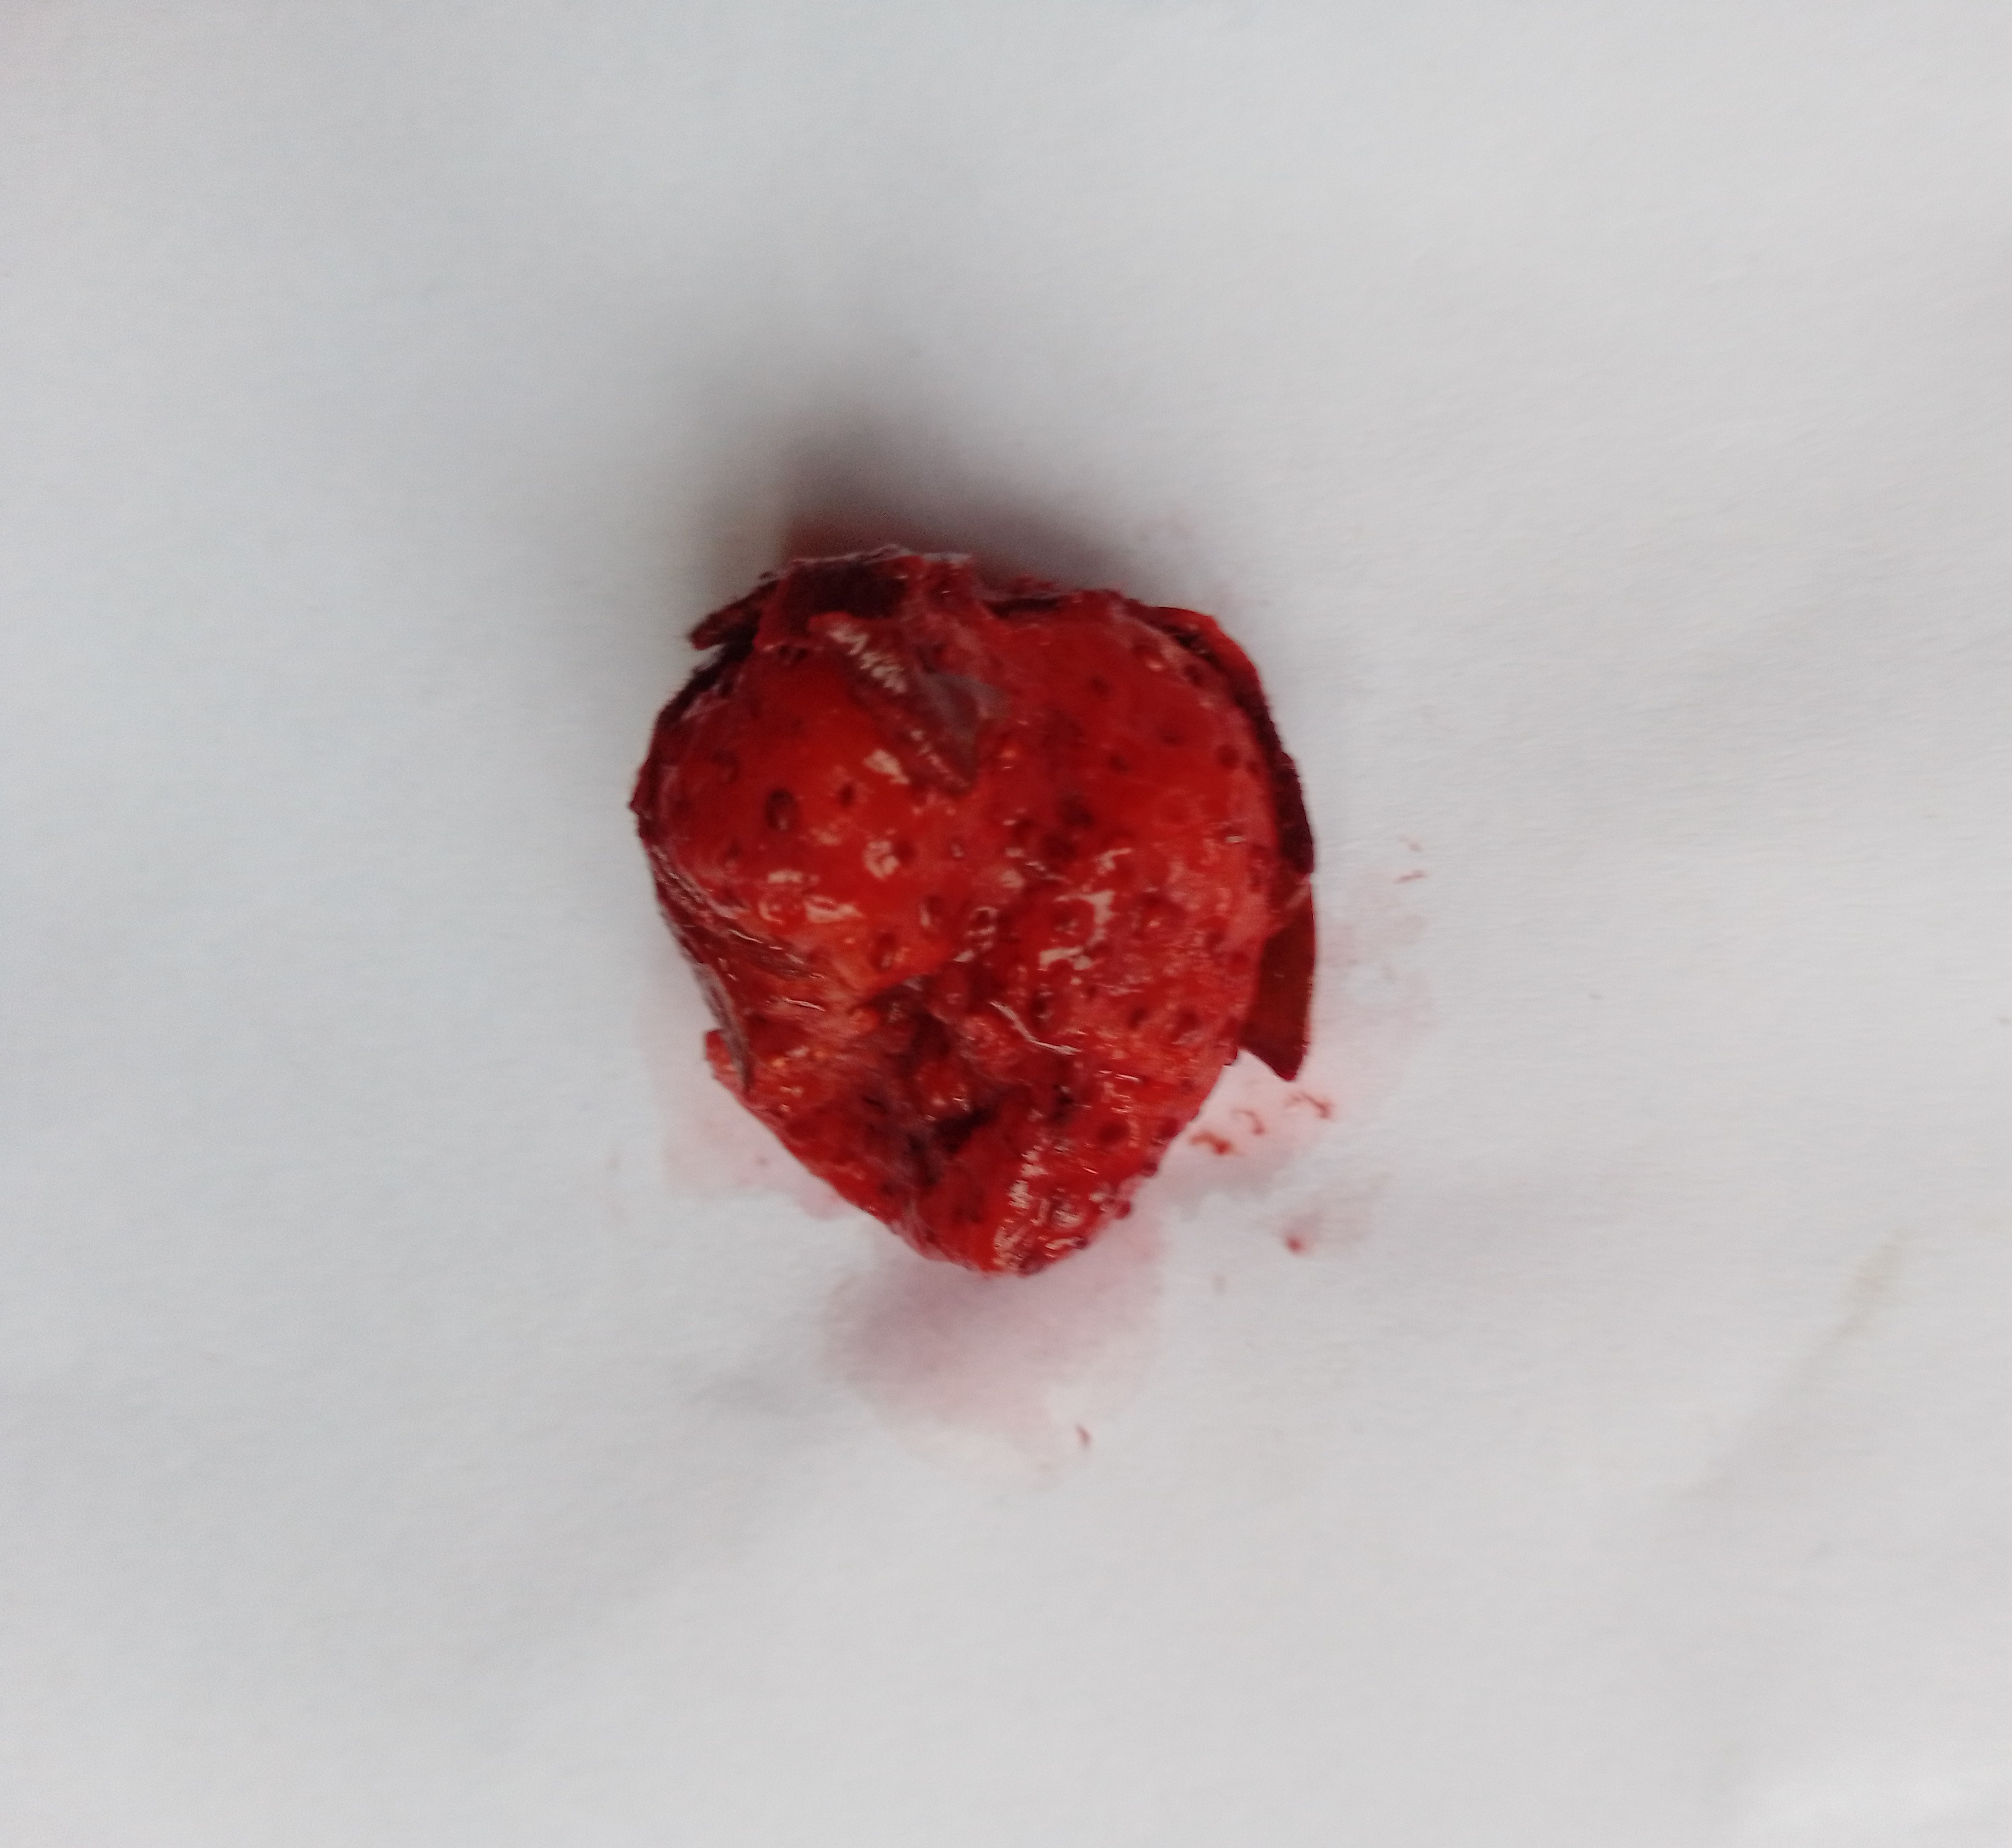
Fruit: strawberry
Condition: rotten